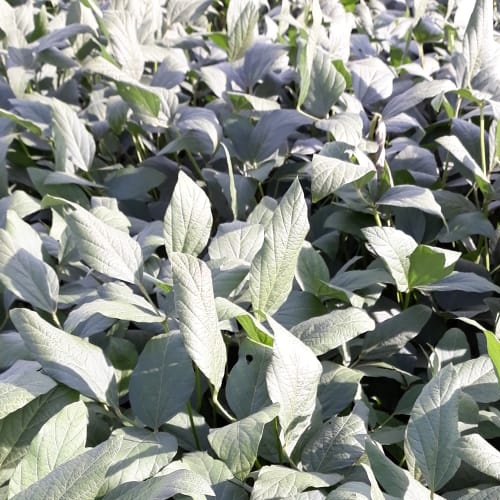
Label: Diabrotica_speciosa